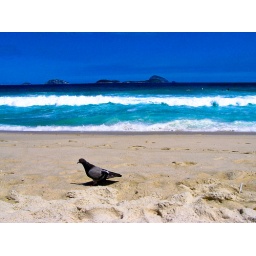
I met this bird on the beach in Rio.....